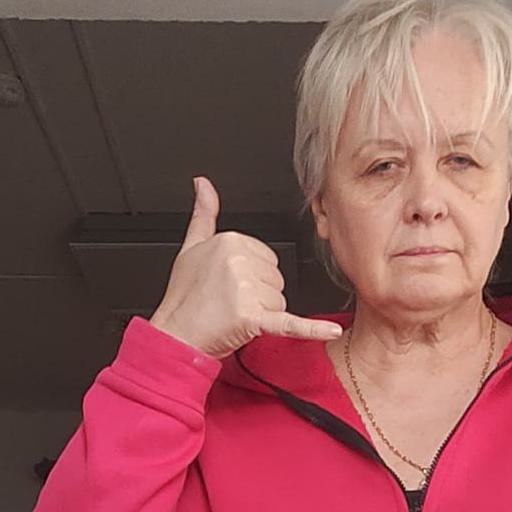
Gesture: call